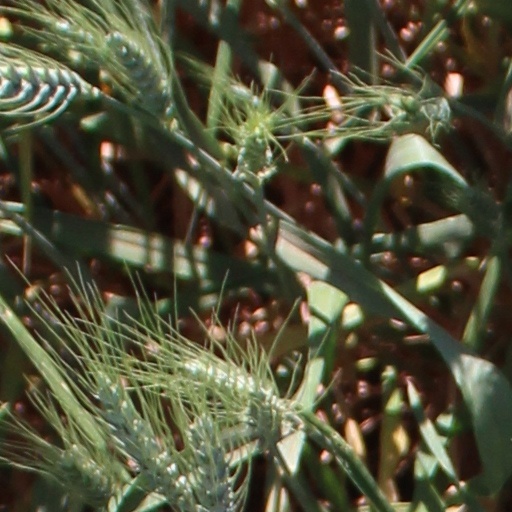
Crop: wheat